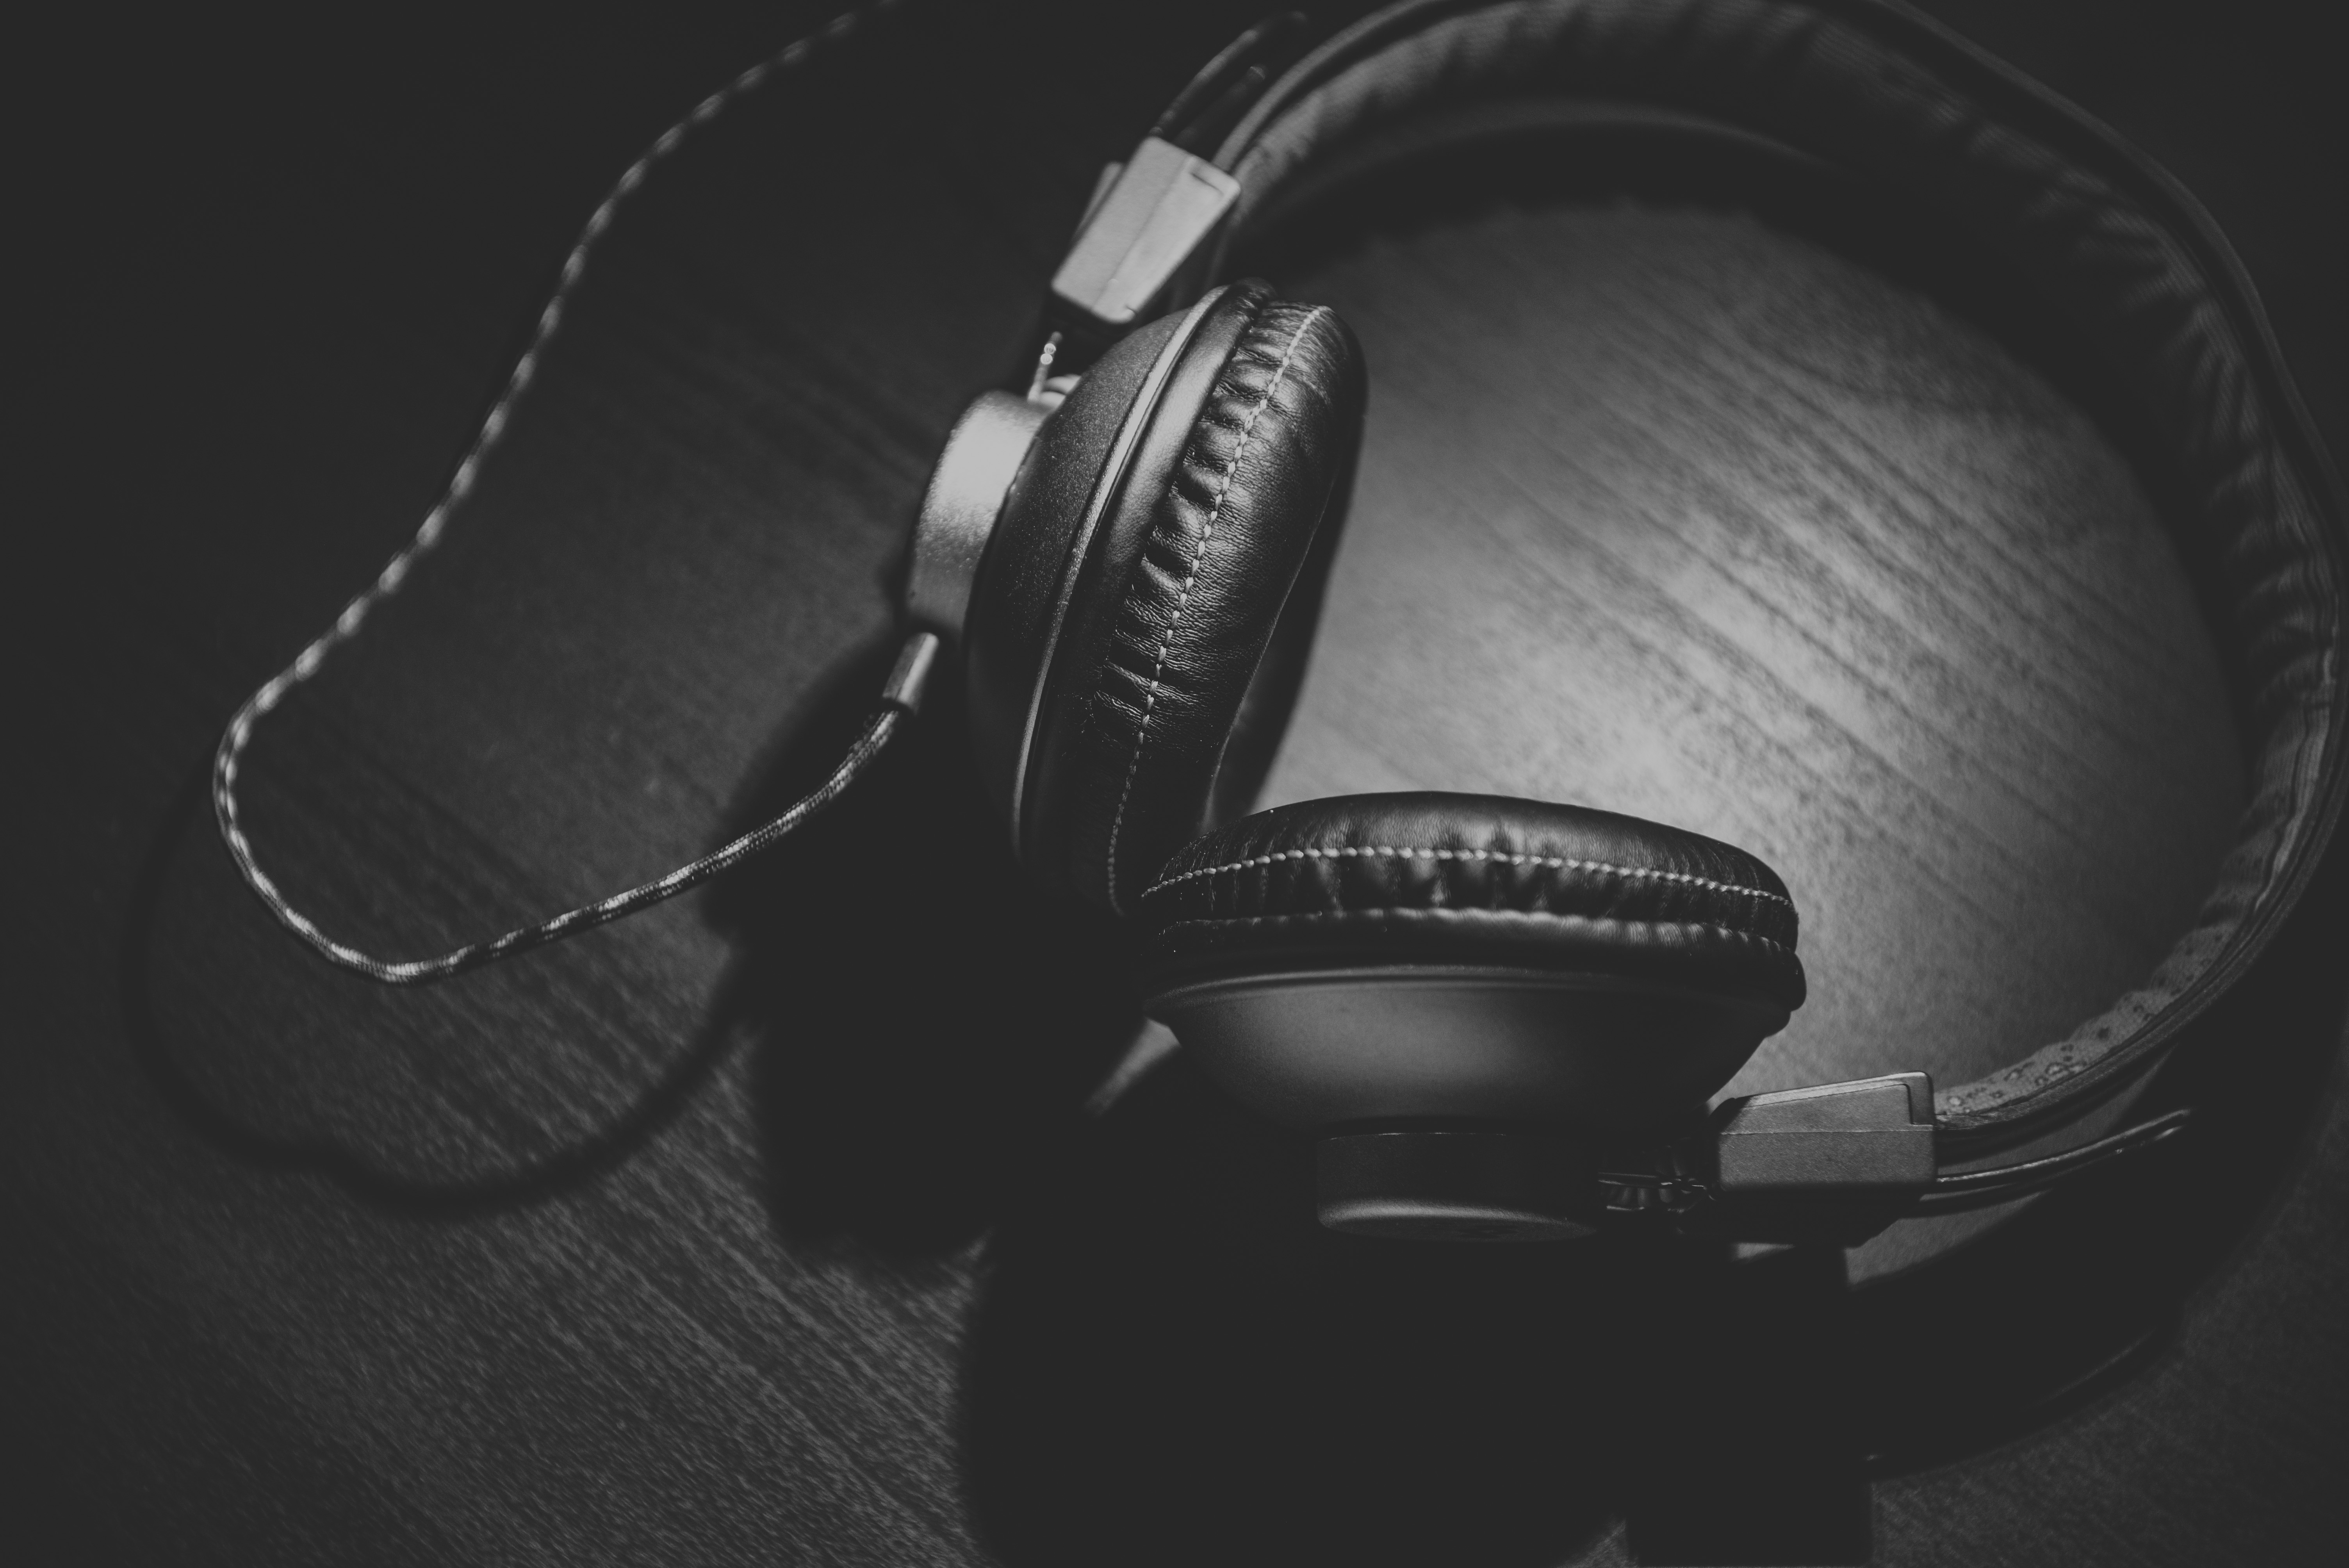
headphones, gadget, black, headset, audio equipment, electronic device, technology, still life photography, microphone, monochrome, Audio accessory, photography, ear, peripheral, black and white, communication device, hearing